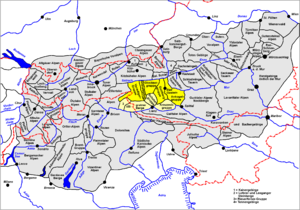
Les Hohe Tauern sont un massif des Alpes orientales centrales. La crête principale, de 130 kilomètres de long, s’élève entre l’Autriche et l’Italie.